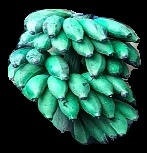
Variety: rasbale
Grade: grade3